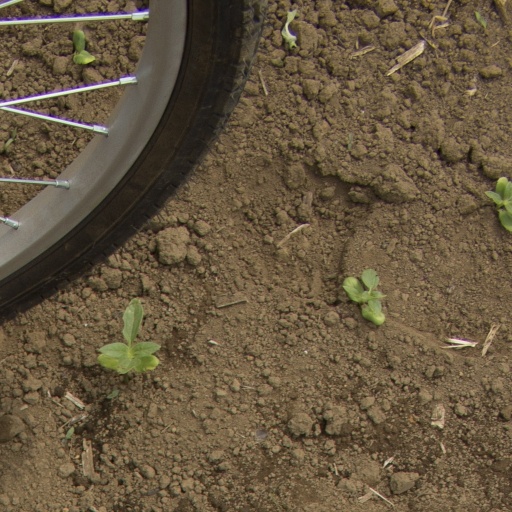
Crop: Jerusalem artichoke